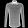
Label: Shirt